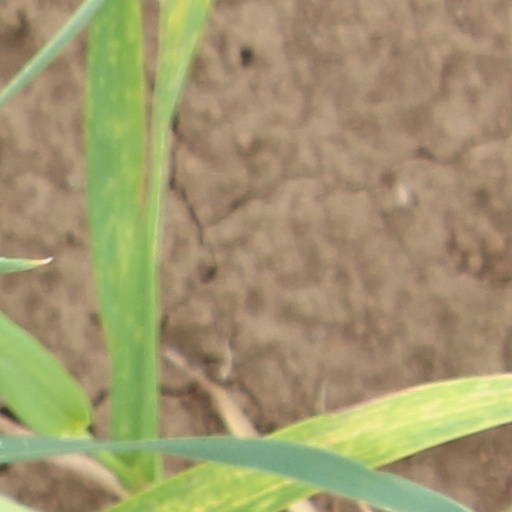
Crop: wheat